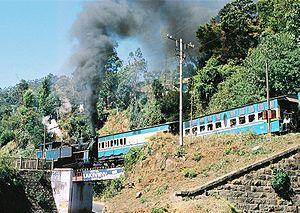
Le Nilgiri Mountain Railway ou Chemin de fer de montagne des Nîlgîri est l'un des chemins de fer de montagne les plus anciens de l'Inde, construit dans les Nîlgîri de l'Inde du Sud, dans l'État de Tamil Nadu. Ce chemin de fer indien est l'un des derniers en Inde à fonctionner en traction vapeur.